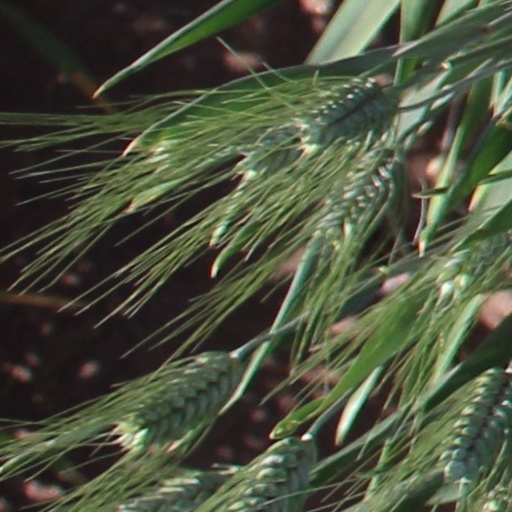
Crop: wheat